Carol Kane

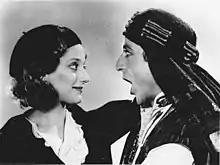
Kane and Gene Wilder in a publicity photo for "The World's Greatest Lover", 1977

After this, Kane appeared in the horror films "The Mafu Cage" (1978) and "When a Stranger Calls" (1979); ironically, Kane herself is largely averse to horror, and she admits to being unable to watch the latter. In 1979, she also appeared in a cameo role in "The Muppet Movie".